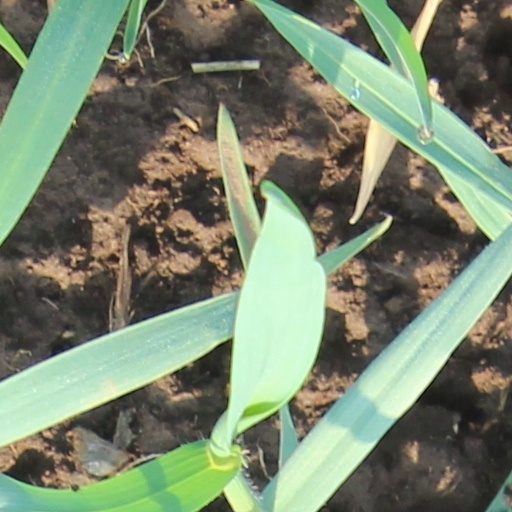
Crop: wheat